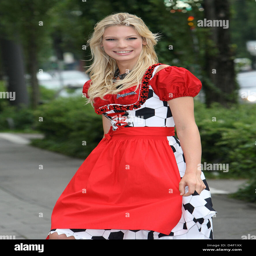
woman , model and girlfriend of football player , presents currency